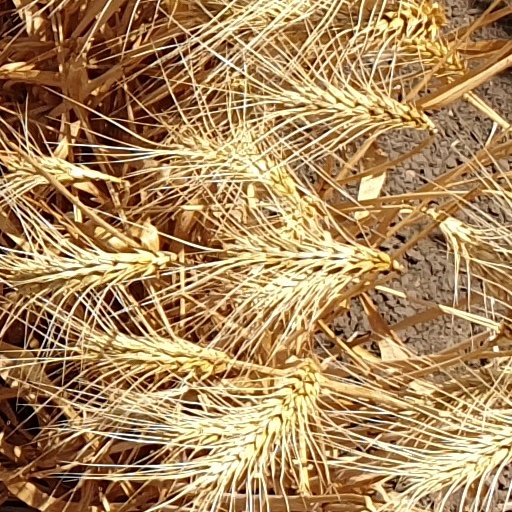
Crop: wheat